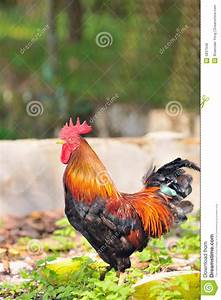
Label: gallina